History of Lithuania

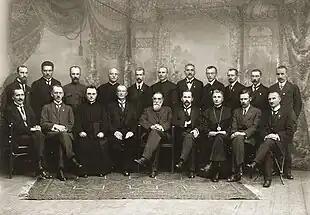
The original twenty members of the Council of Lithuania

The failure of the January Uprising in 1864 made the connection with Poland seem outdated to many Lithuanians and at the same time led to the creation of a class of emancipated and often prosperous peasants who, unlike often Polonized urban residents, were effectively custodians of the Lithuanian language. Educational opportunities, now more widely available to young people of such common origins, were one of the crucial factors responsible for the Lithuanian national revival. As schools were being de-Polonized and Lithuanian university students sent to Saint Petersburg or Moscow rather than Warsaw, a cultural void resulted, and it was not being successfully filled by the attempted Russification policies.